Galaxy 5000

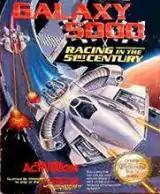
North American box art

Galaxy 5000: Racing in the 51st Century is a racing video game developed by Activision for the Nintendo Entertainment System.